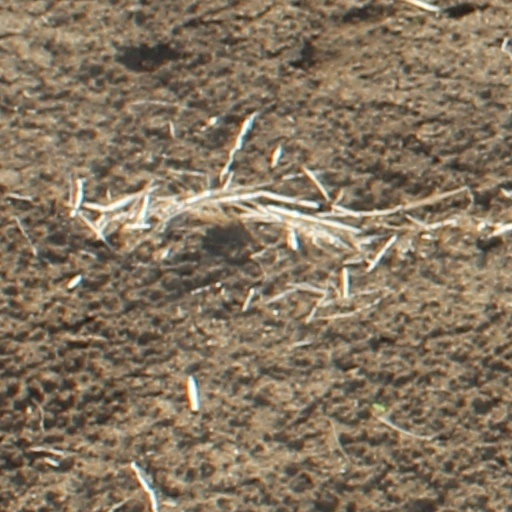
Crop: wheat